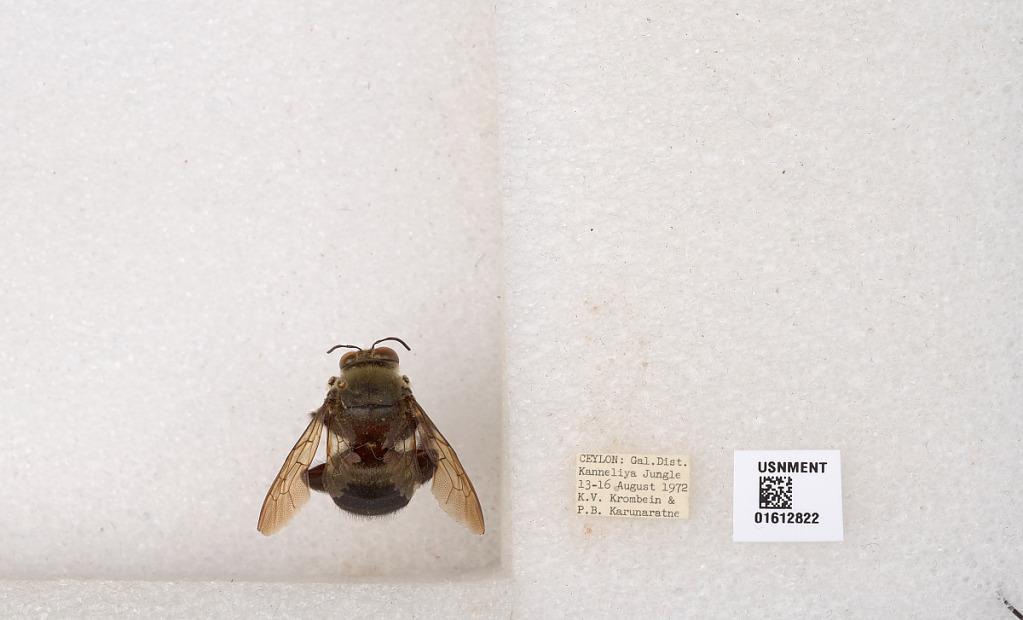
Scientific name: Xylocopa (Zonohirsuta) sp.
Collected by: P. Karunaratne
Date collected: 1972-8-13
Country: Sri Lanka
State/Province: Southern
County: Galle
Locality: Kanneliya Jungle